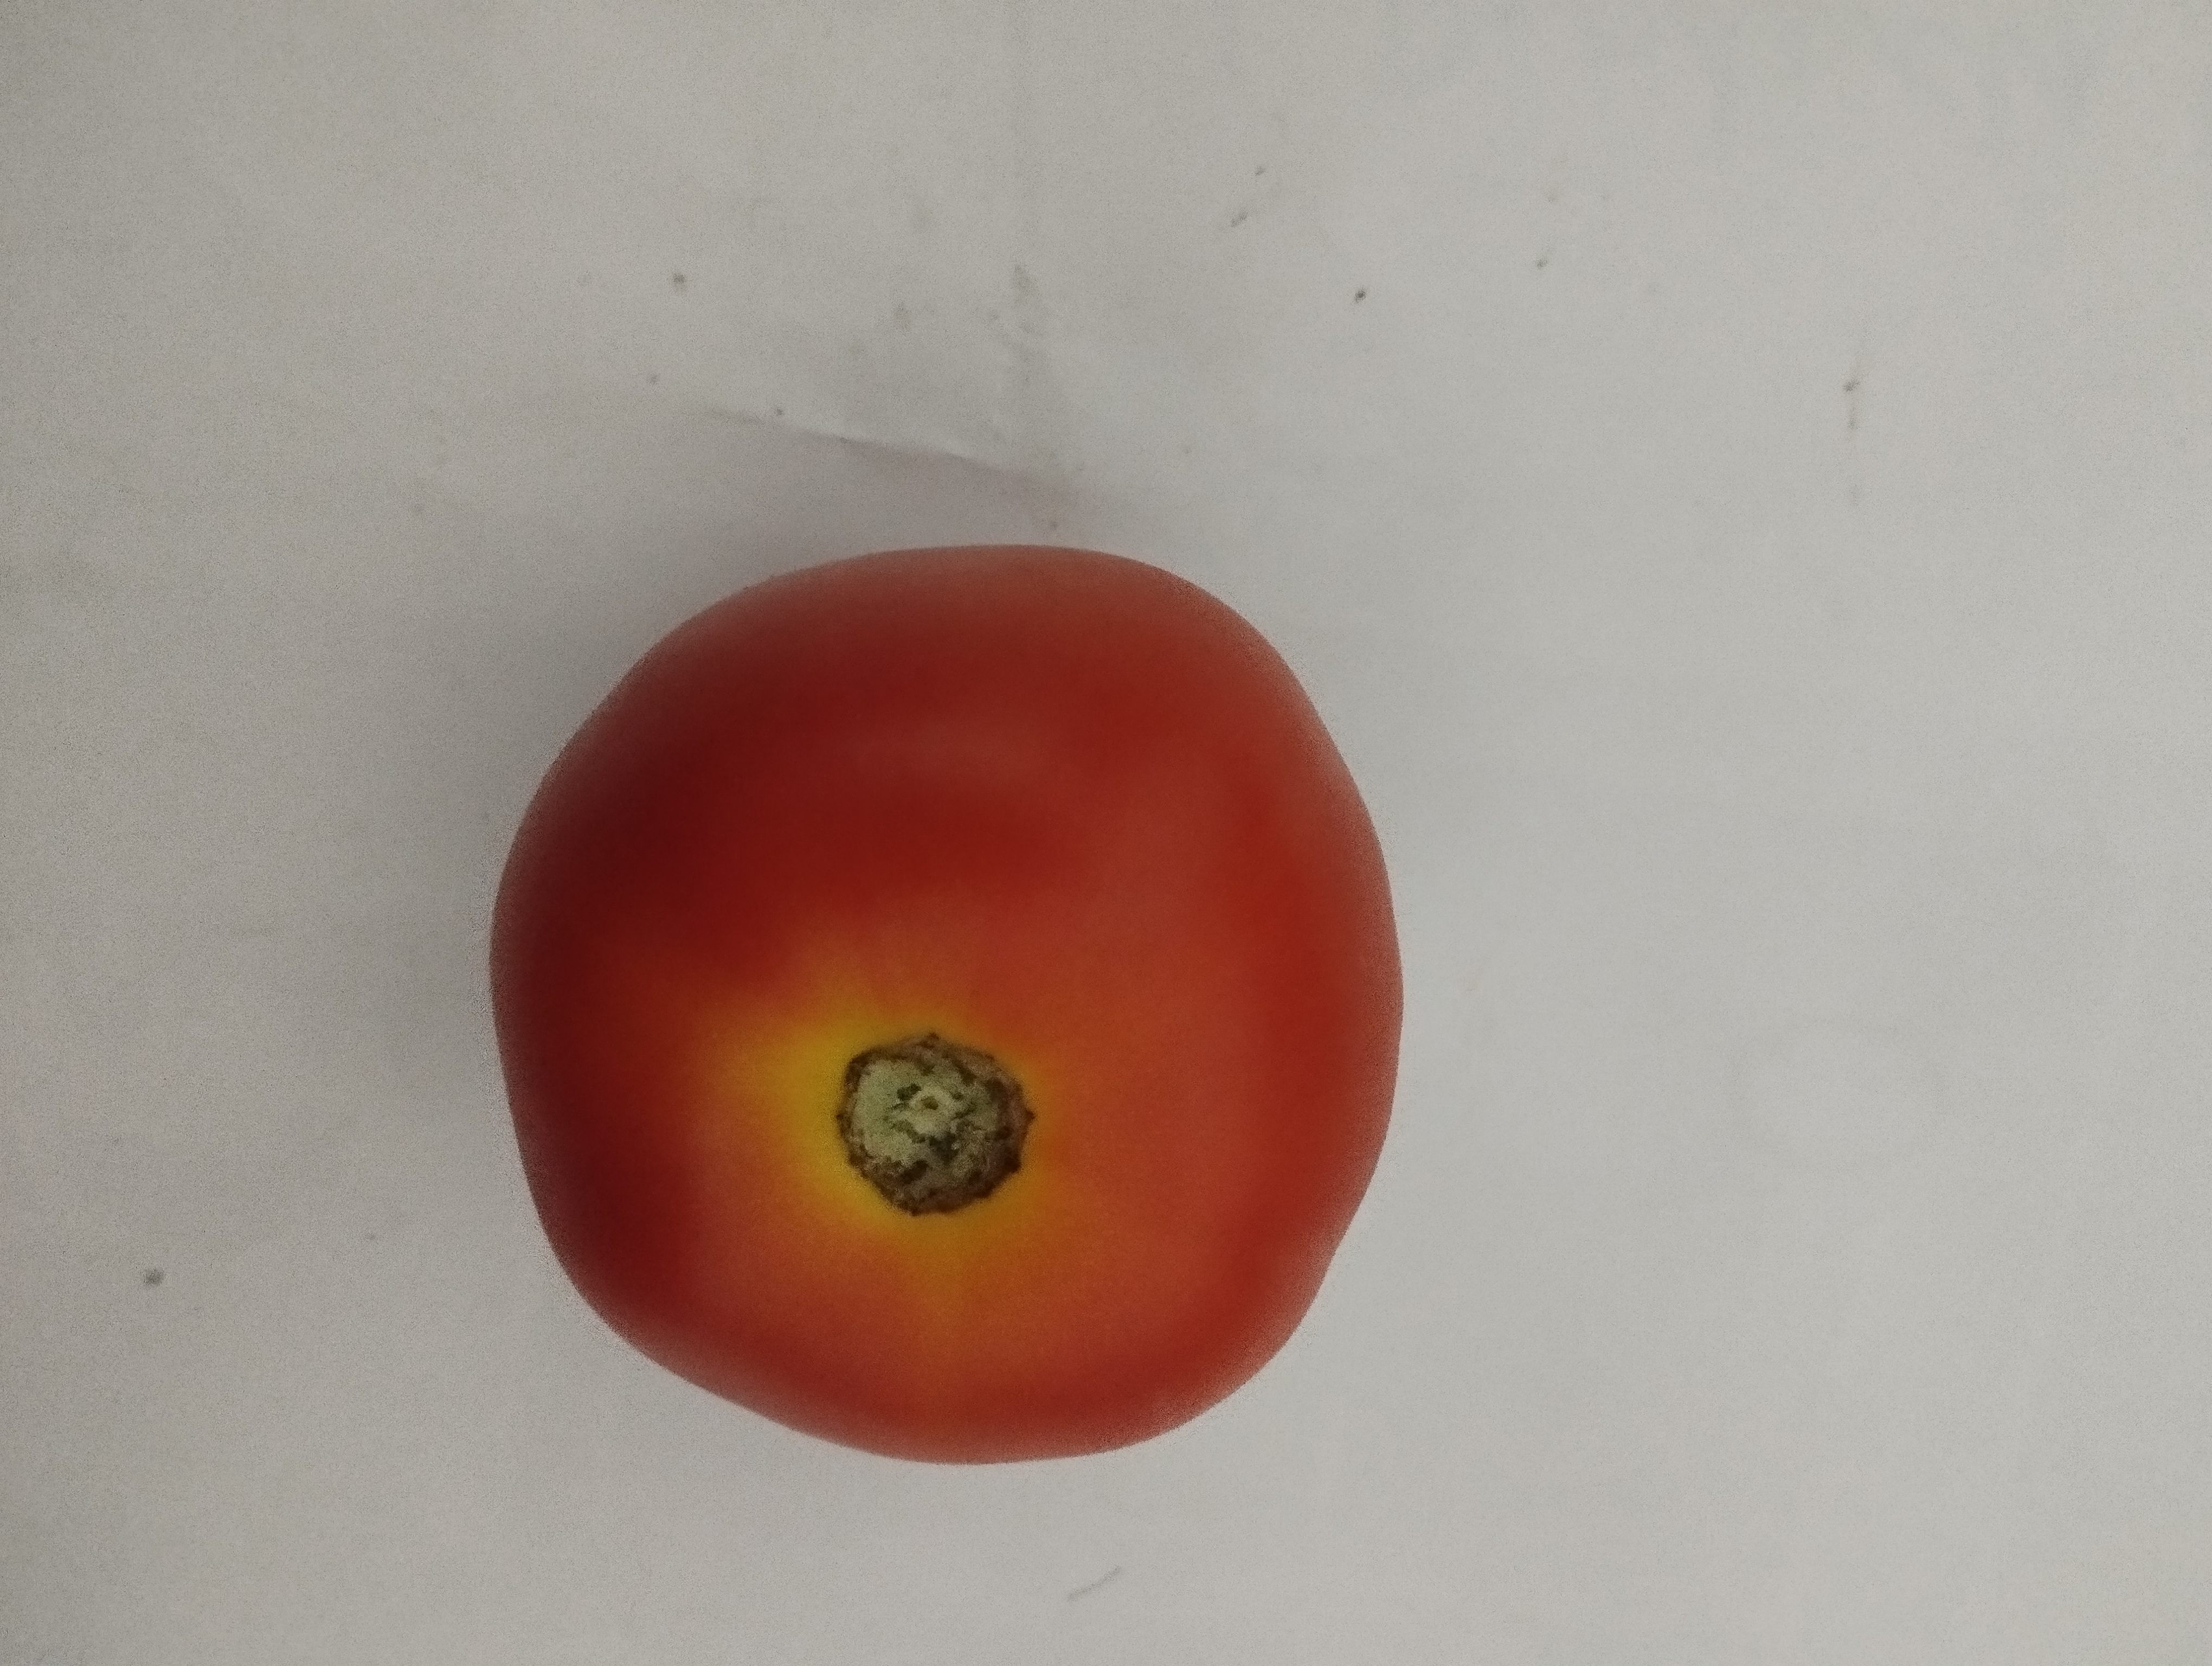
Label: Solanum Iycopersicum